Great refractor

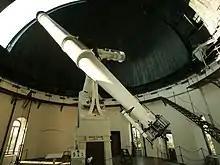
Vienna Observatory's "Großer Refraktor" ("Great Refractor") of 1880, with 69 cm aperture

The era slowly came to end as large reflecting telescopes superseded the great refractors. In 1856–57, Carl August von Steinheil and Léon Foucault introduced a process of depositing a layer of silver on glass telescope mirrors. Silvered glass mirrors were a vast improvement over speculum metal and made reflectors a practical instrument. The era of large reflectors had begun, with telescopes such as the 36-inch (91 cm) Crossley Reflector (1895), 60-inch (1.5 m) Mount Wilson Observatory Hale telescope of 1908, and the 100-inch (2.5 m) Mount Wilson Hooker telescope in 1917.